The Slip (album)

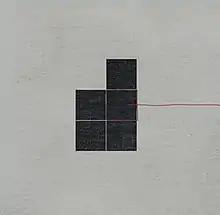
The artwork for "Discipline", an example of the geometric shapes of the album's visual design.

Rob Sheridan, in collaboration with Reznor, was the album's art director, as he had been for the previous three Nine Inch Nails studio albums, "Ghosts I–IV" (2008), "Year Zero" (2007), and "With Teeth" (2005). The downloadable version of "The Slip" comes with a PDF containing liner notes and album art. Like "Ghosts I-IV", each track from the album is accompanied by its own graphic image, each of which consists chiefly of geometric patterns against a grey background.